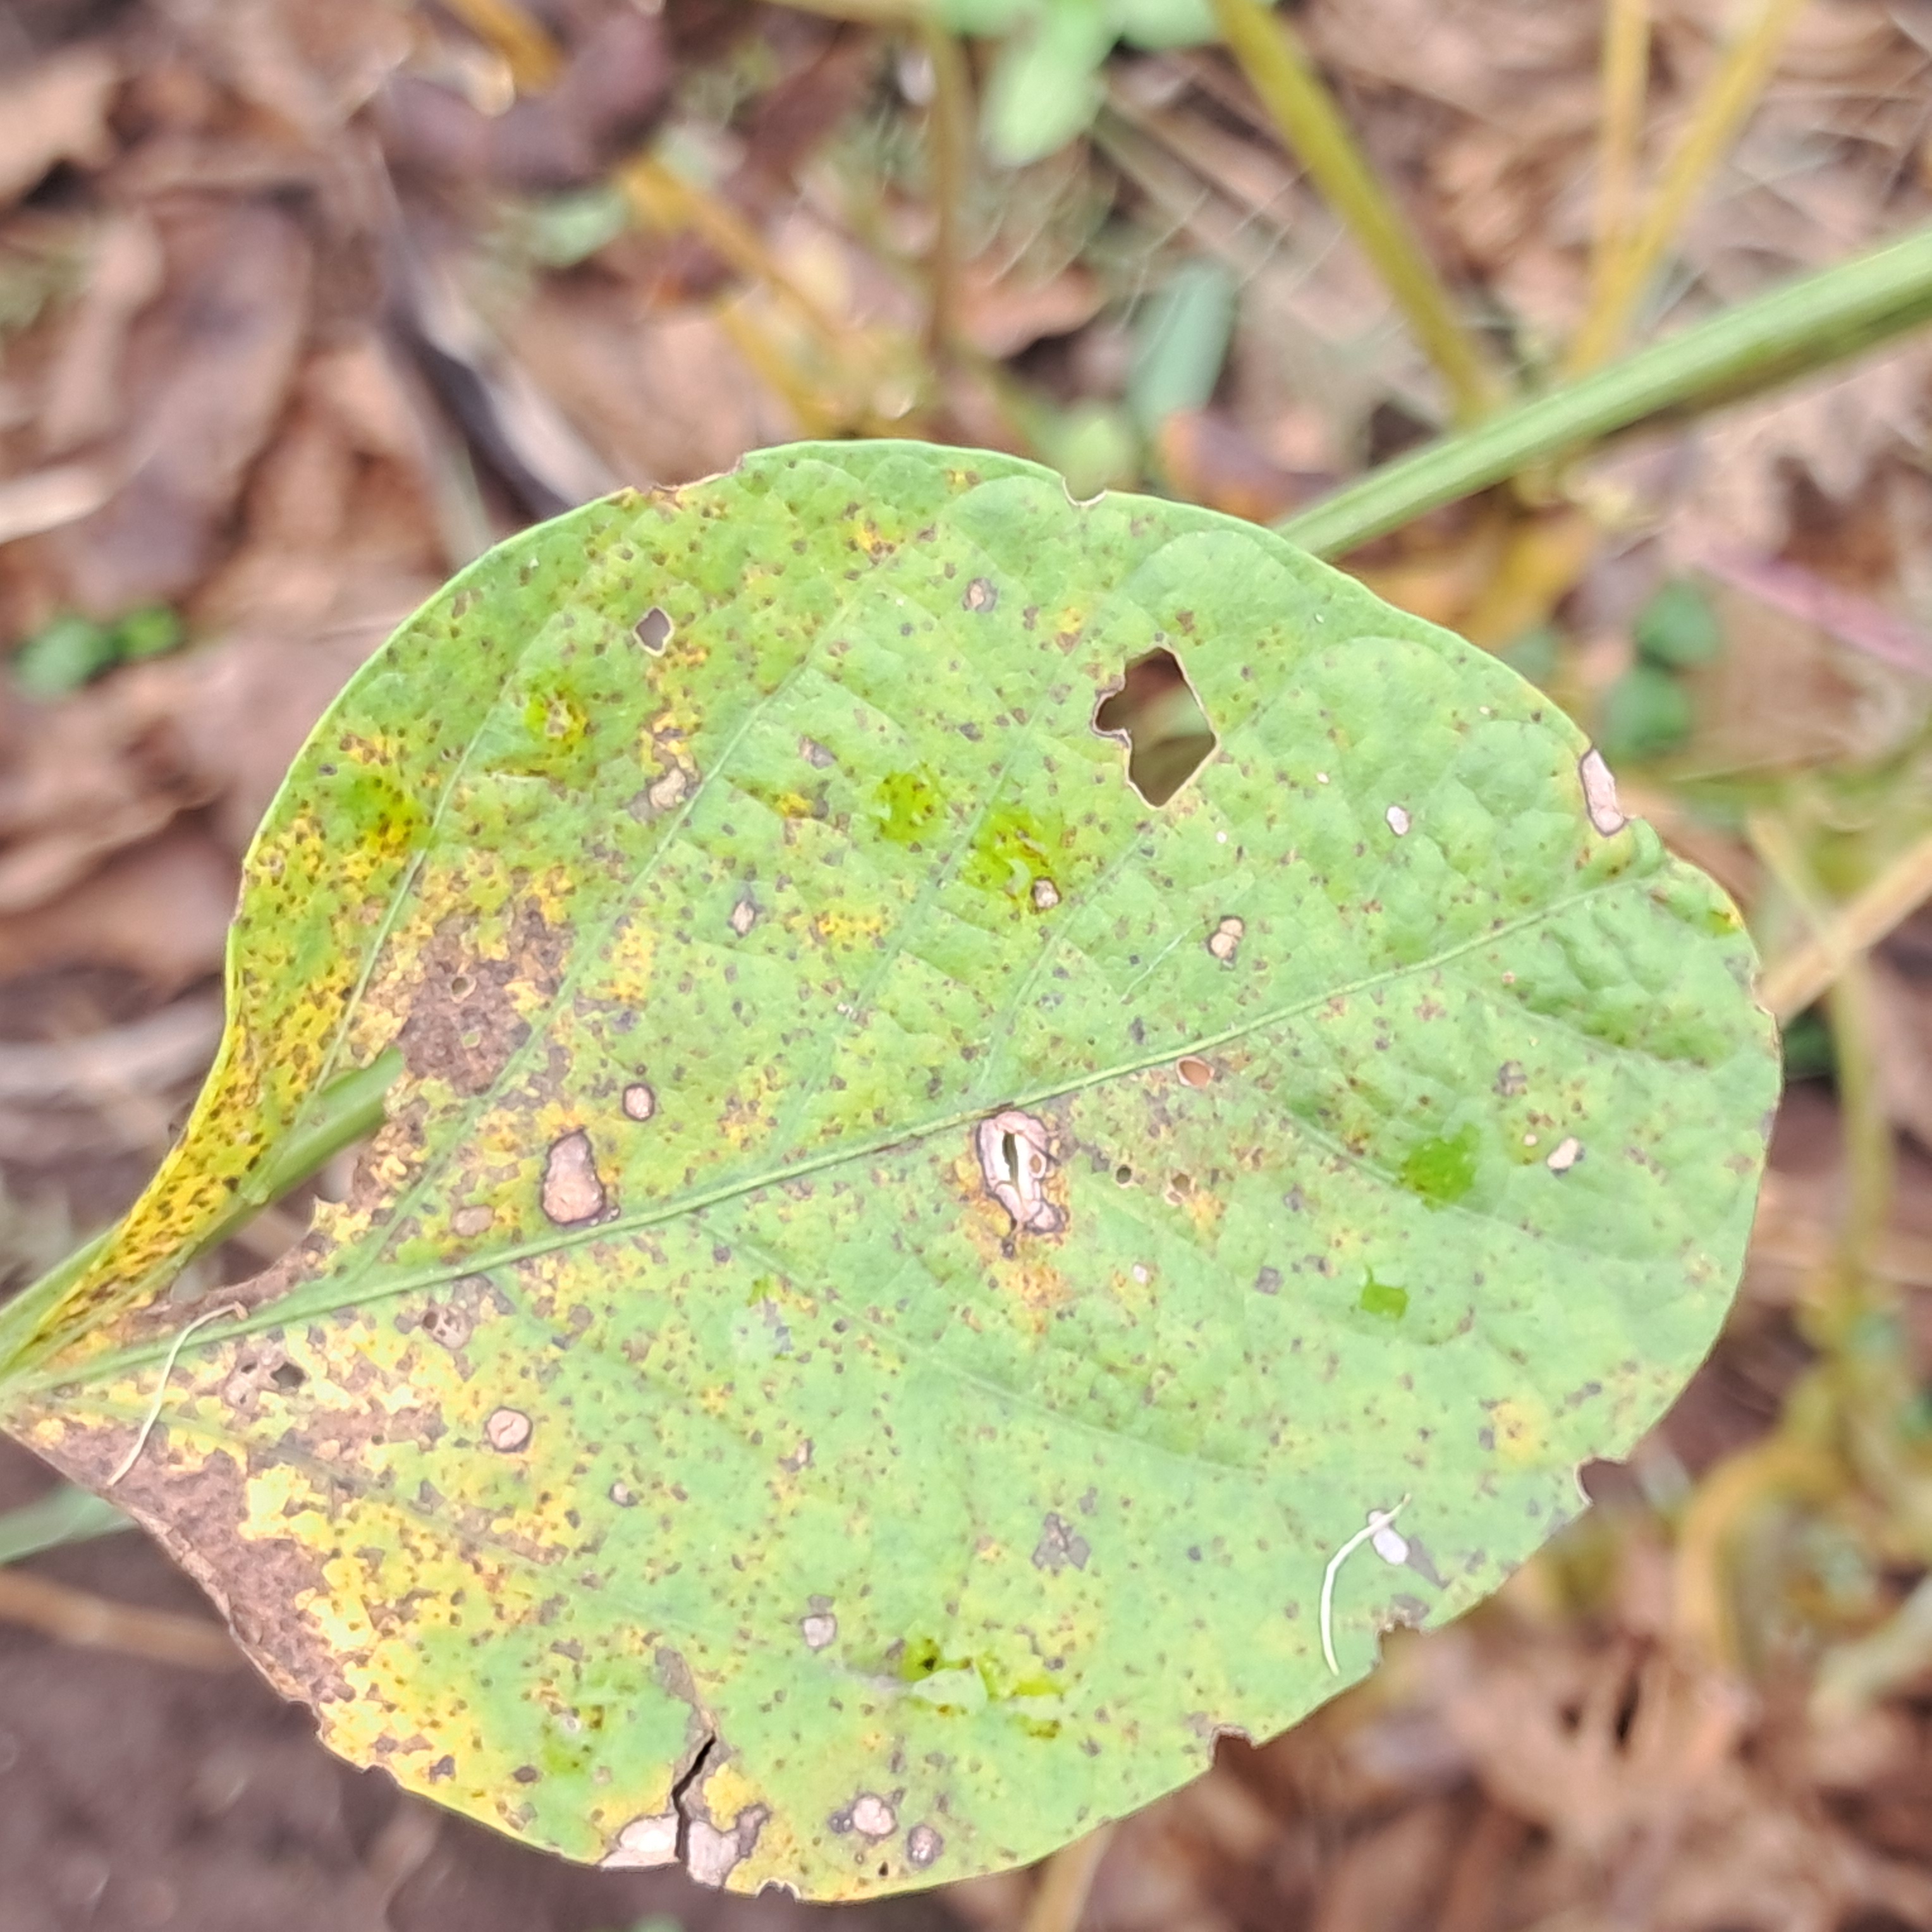
Label: Rust